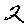
Label: 2